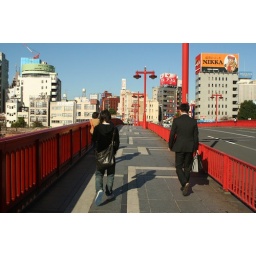
the red bridge in asakusa